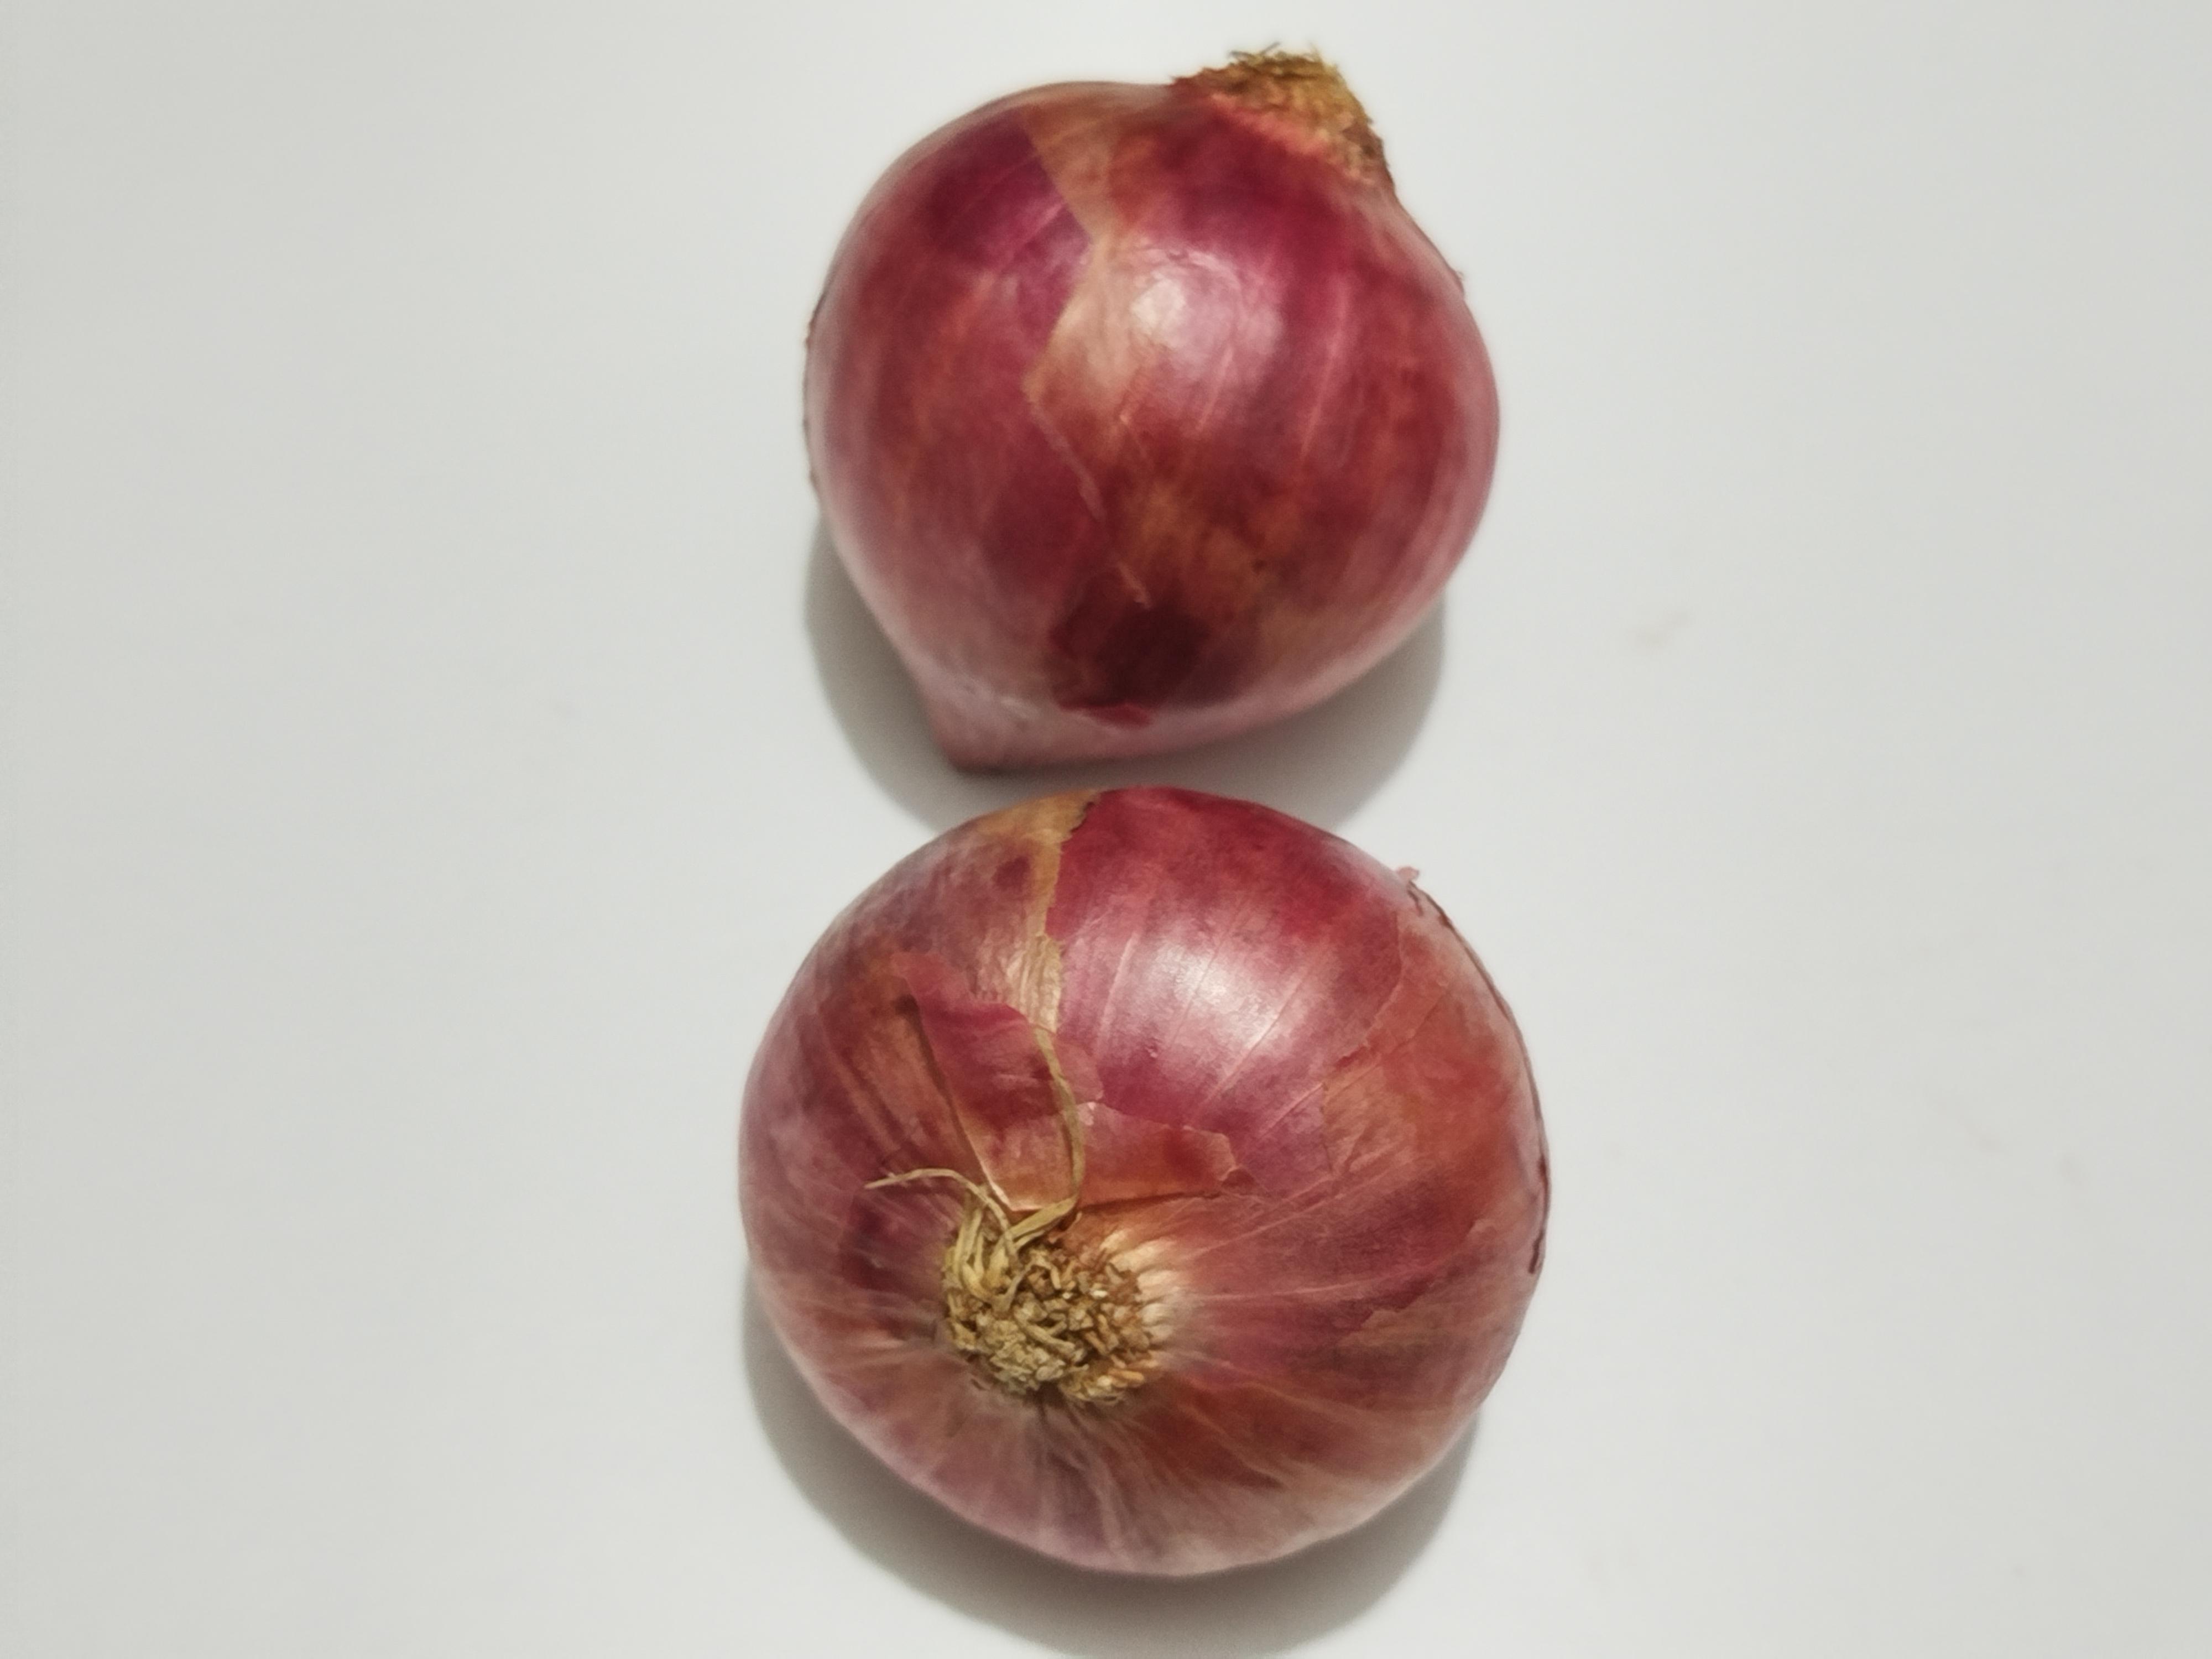
Label: Onion